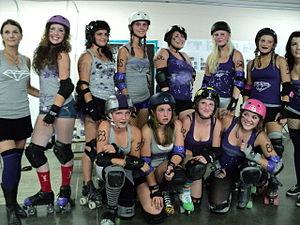
Le roller derby est un sport de contact se pratiquant en patins à roulettes quads sur une piste de forme oblongue, le but du jeu étant pour l'une des joueuses ou l'un des joueurs de réussir à dépasser en un laps de temps donné les joueuses ou les joueurs adverses sans se faire projeter au sol ni sortir de la piste. L'ancêtre du roller derby était un sport professionnel aussi bien pour les hommes que pour les femmes. Le roller derby contemporain est désormais un sport international avec des ligues partout dans le monde et à prédominance féminine. En 2013, il y a plus de 1 250 ligues autour du monde, principalement dans les pays anglophones.